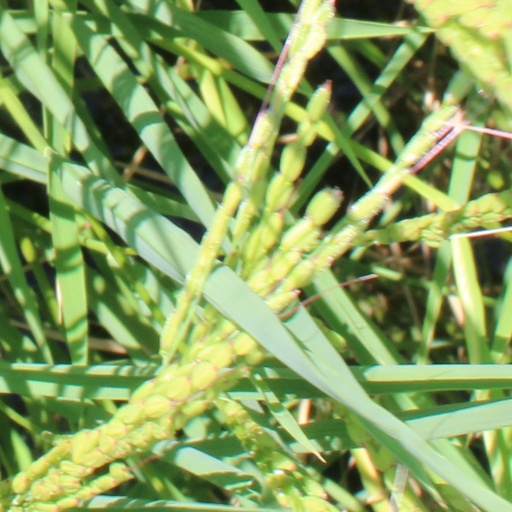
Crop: rice